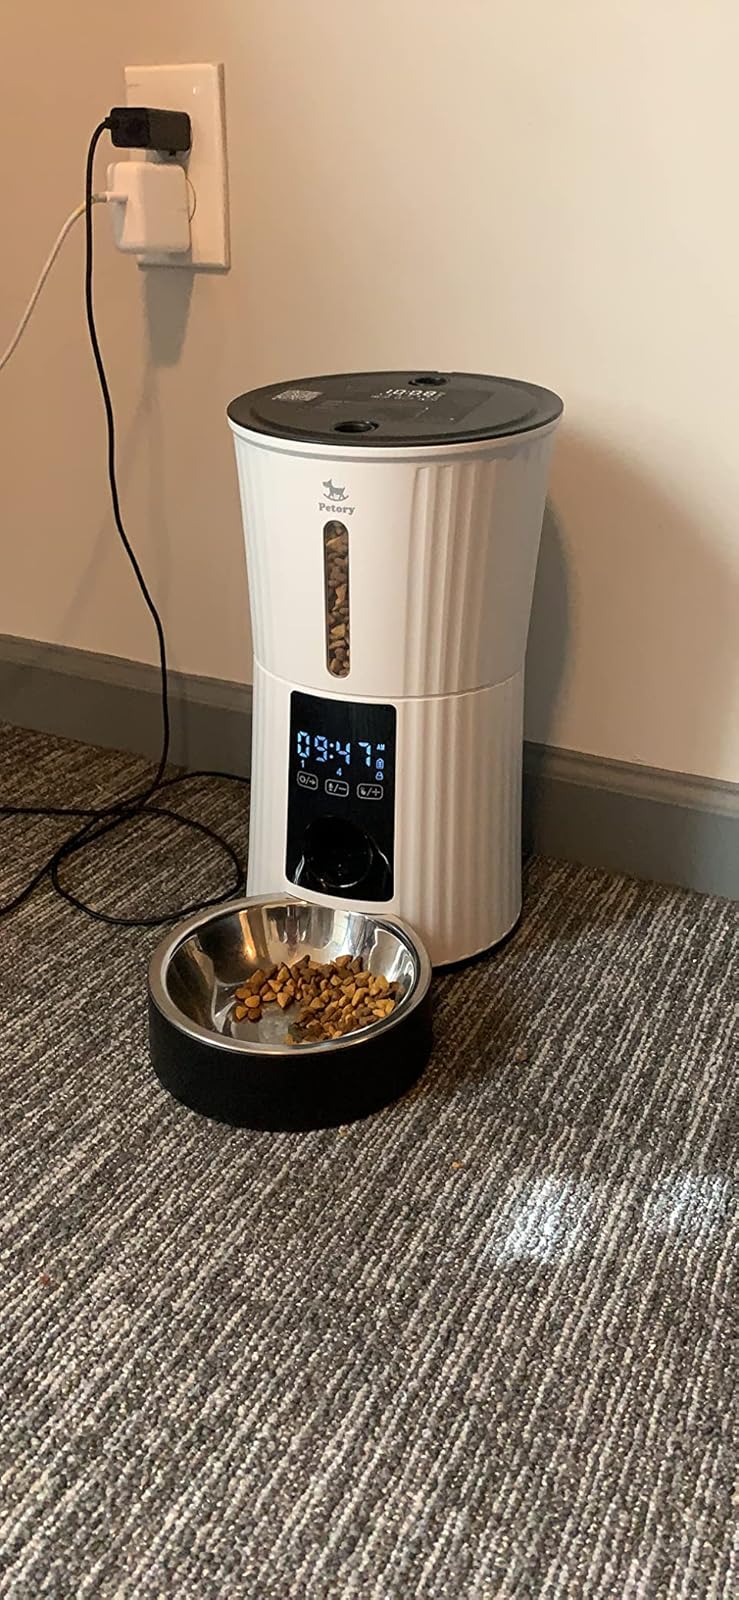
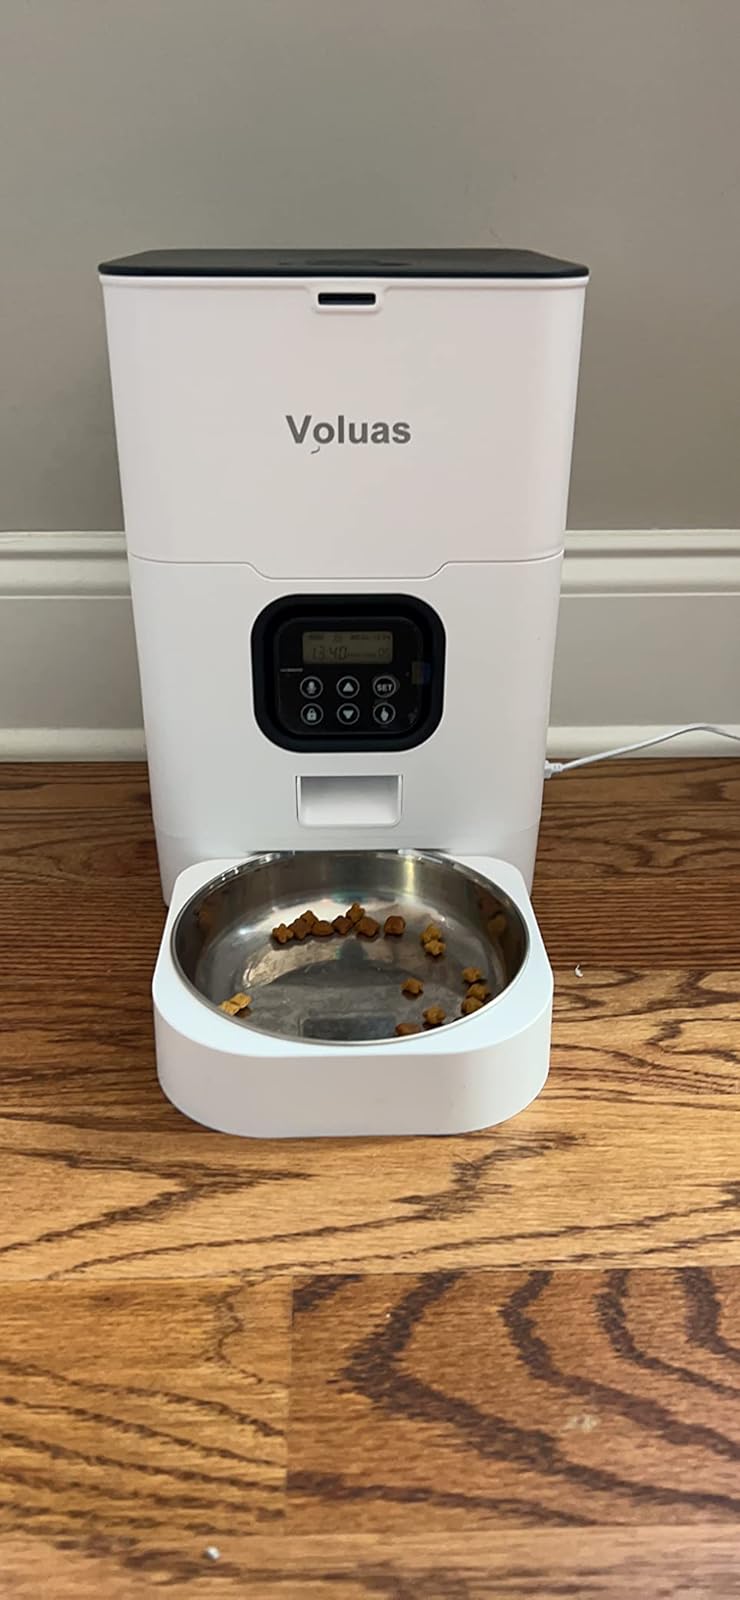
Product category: items_feeder
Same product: no